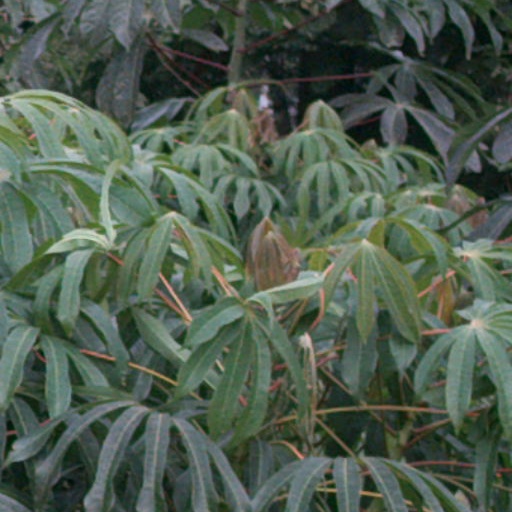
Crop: cassava